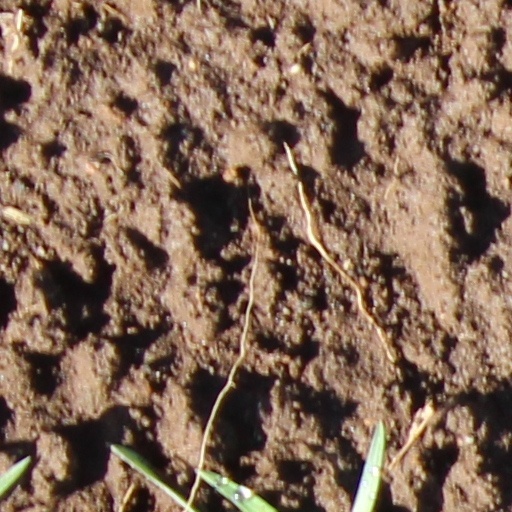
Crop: wheat